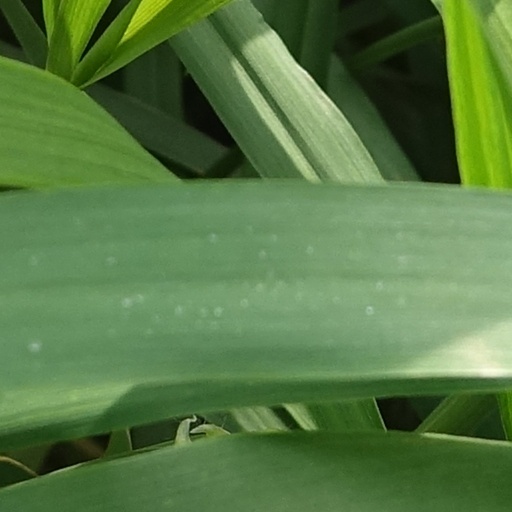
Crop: wheat